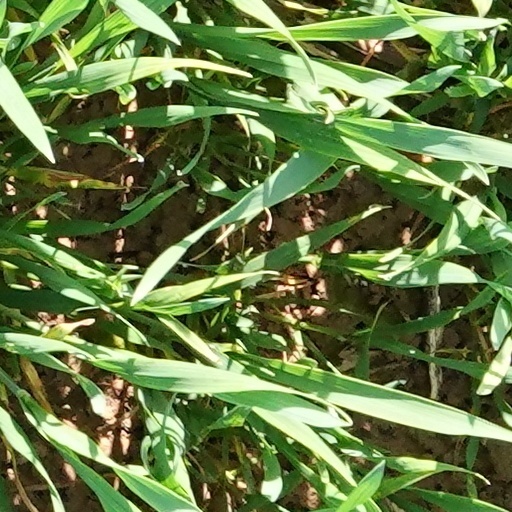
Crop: wheat